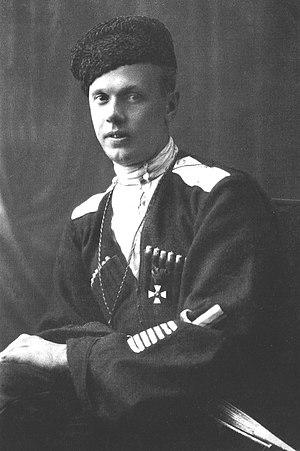
Iakov Alexandrovitch Slachtchev, né le 29 décembre 1885 et décédé le 11 janvier 1929, est un lieutenant-général russe ayant combattu dans les armées blanches dans le sud de la Russie lors de la guerre civile.